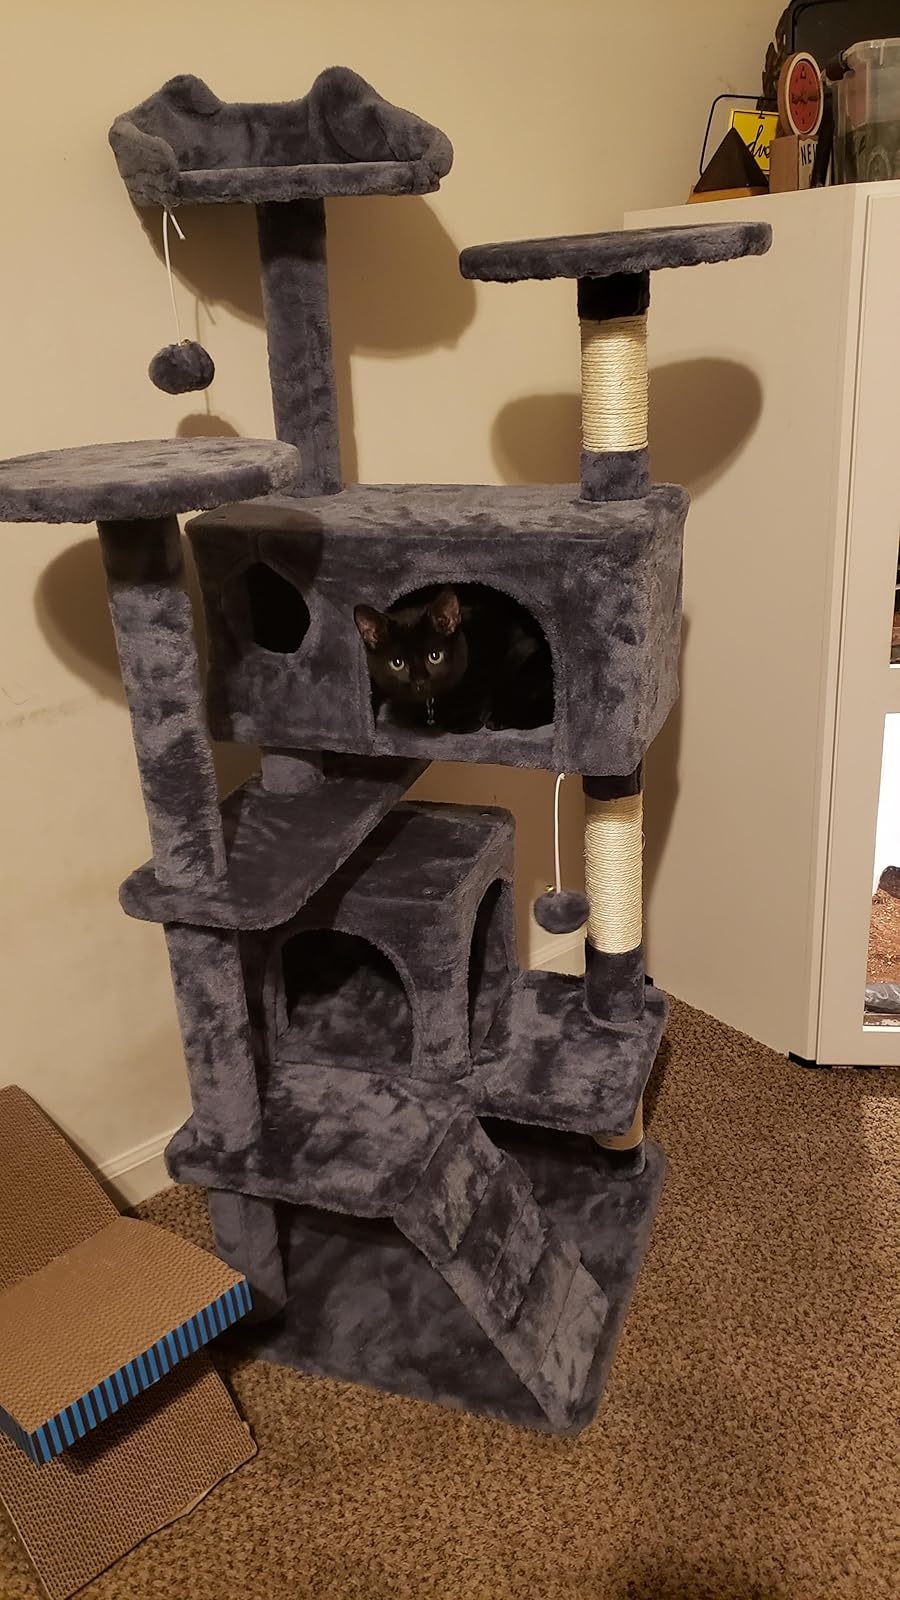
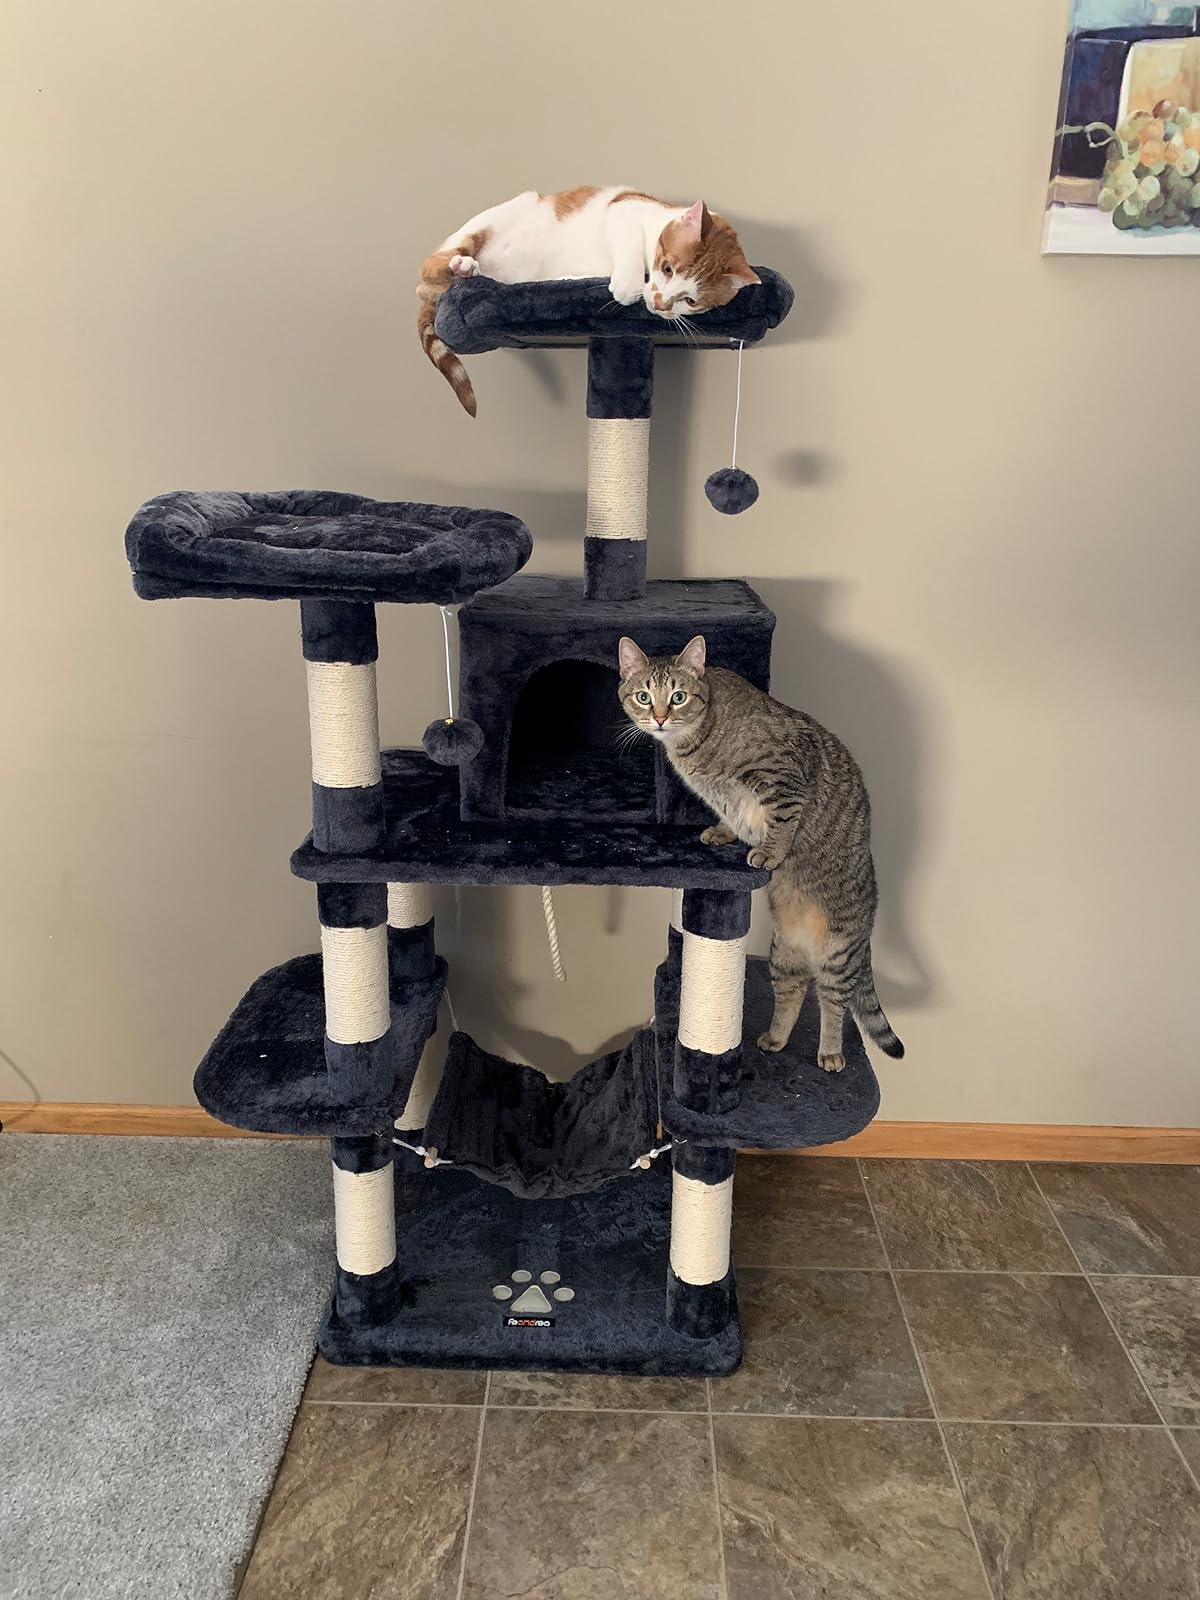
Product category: items_cat tree
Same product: no